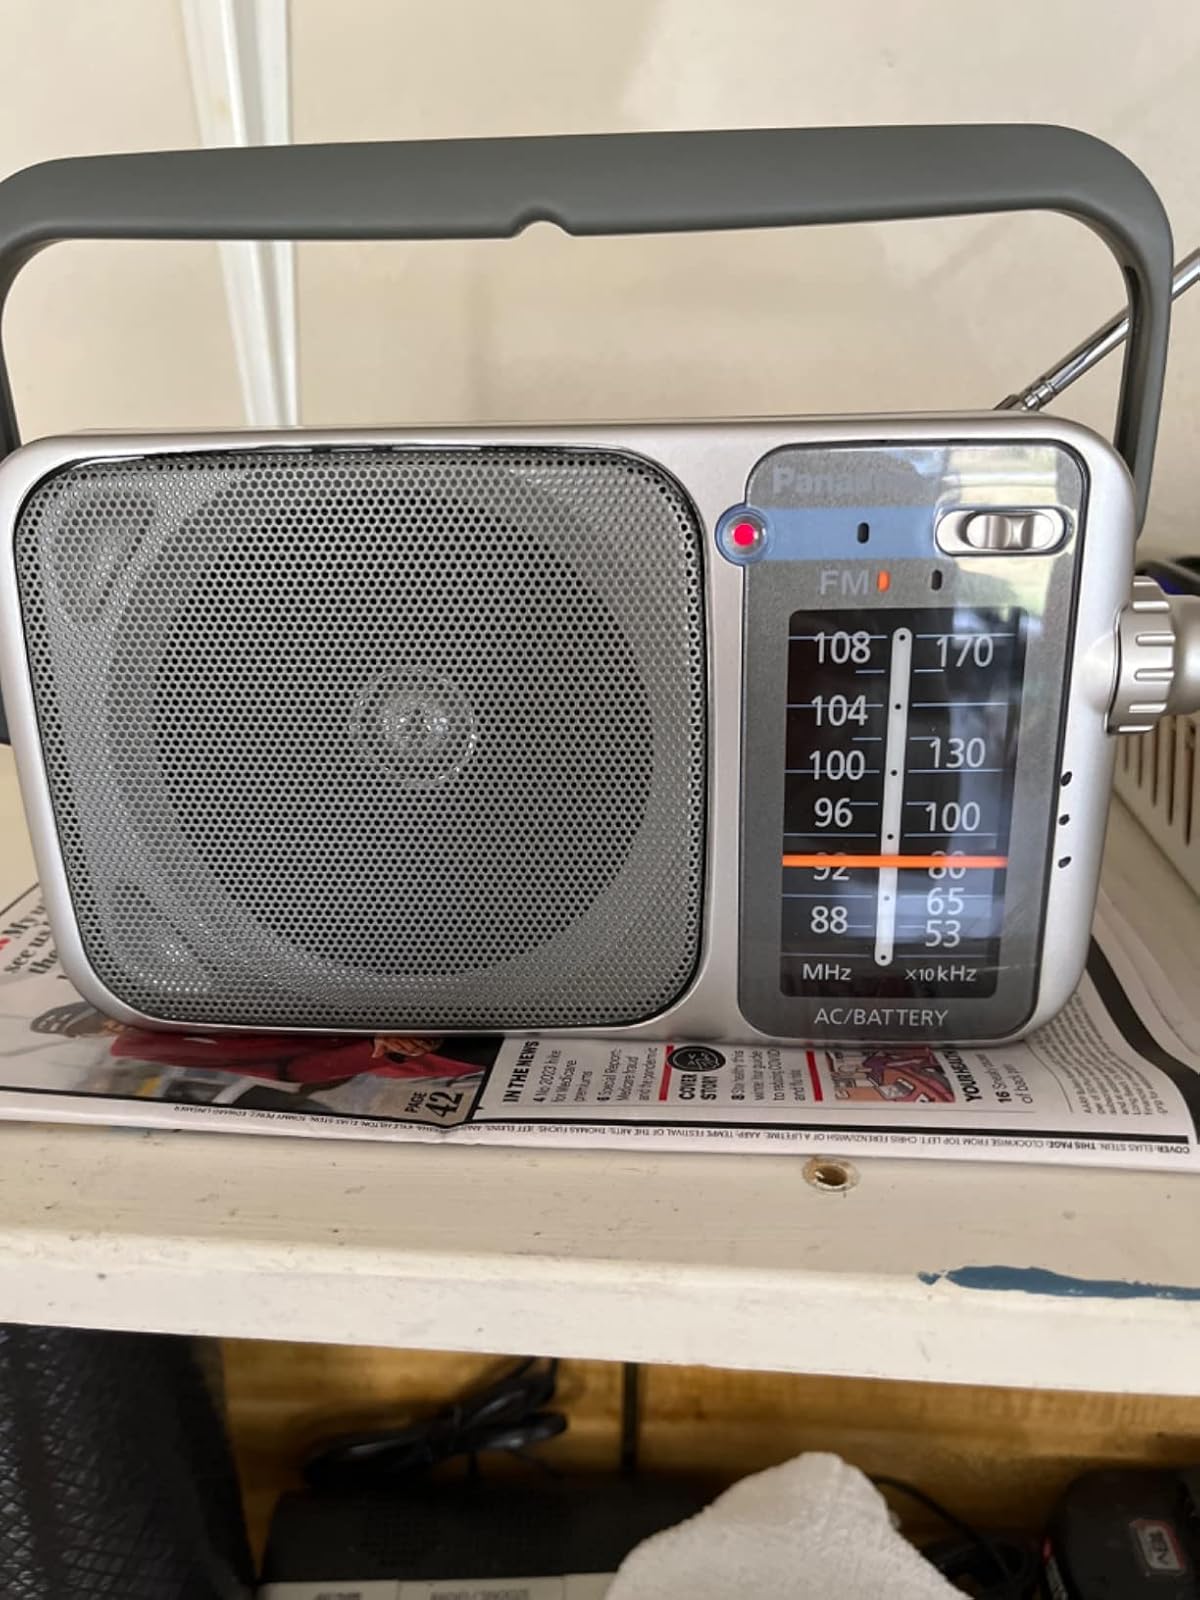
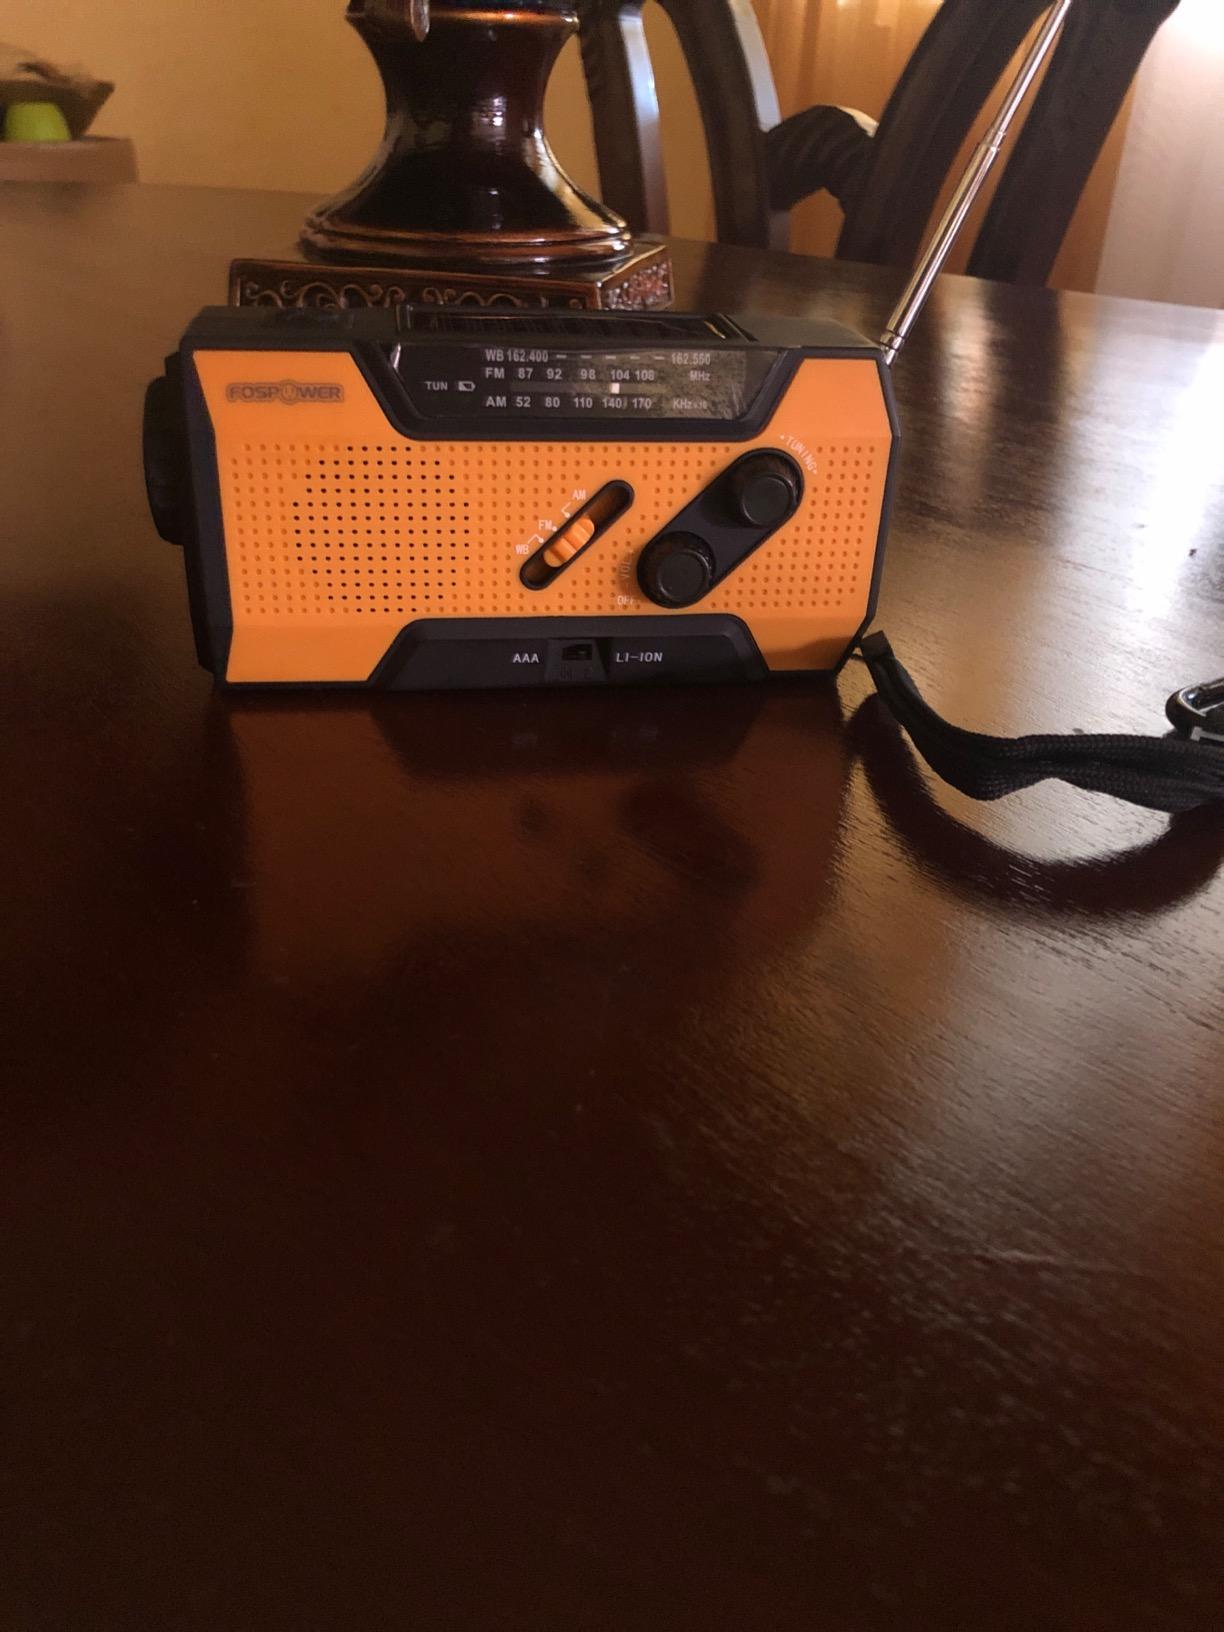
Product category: radio
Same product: no